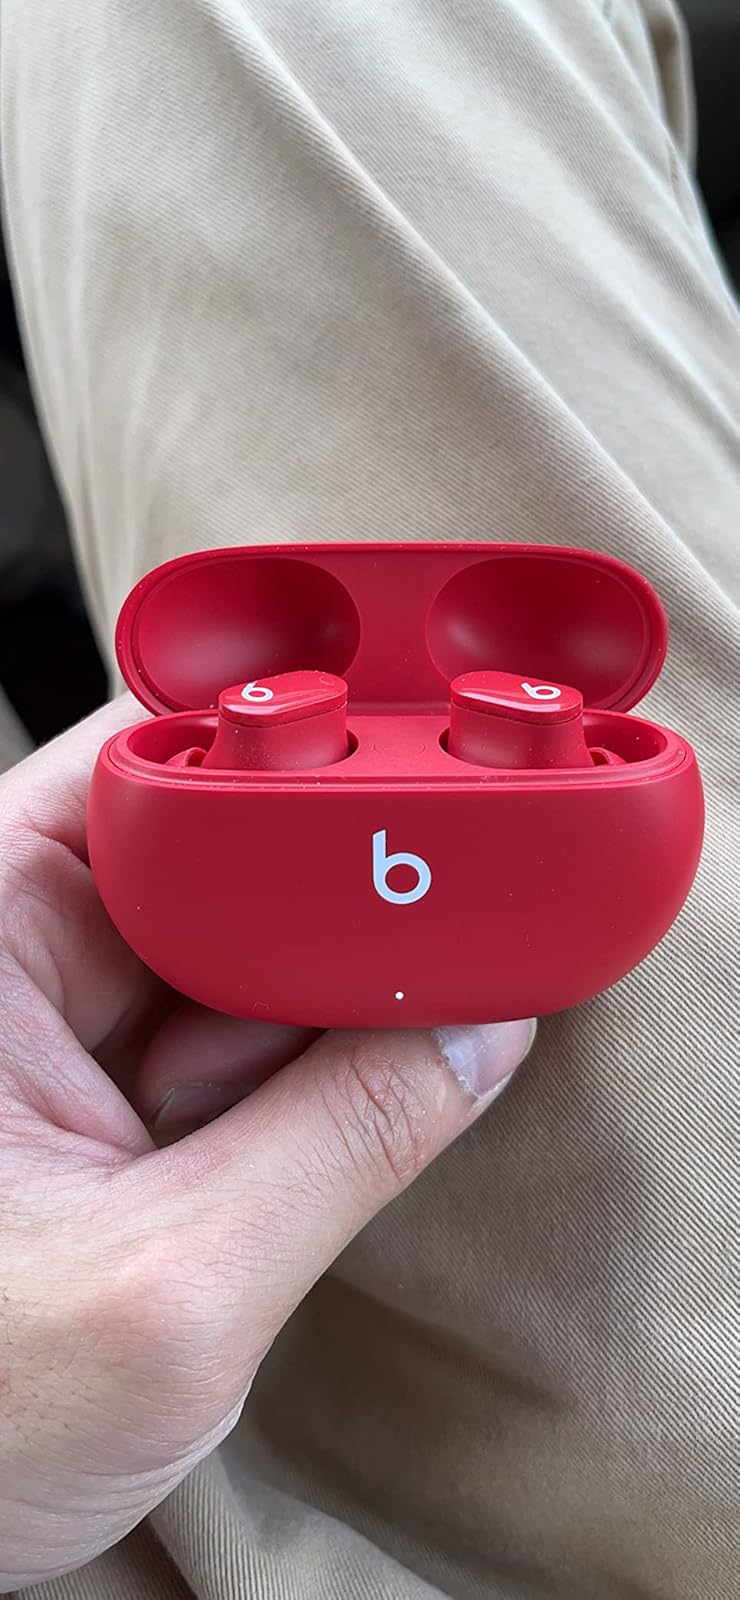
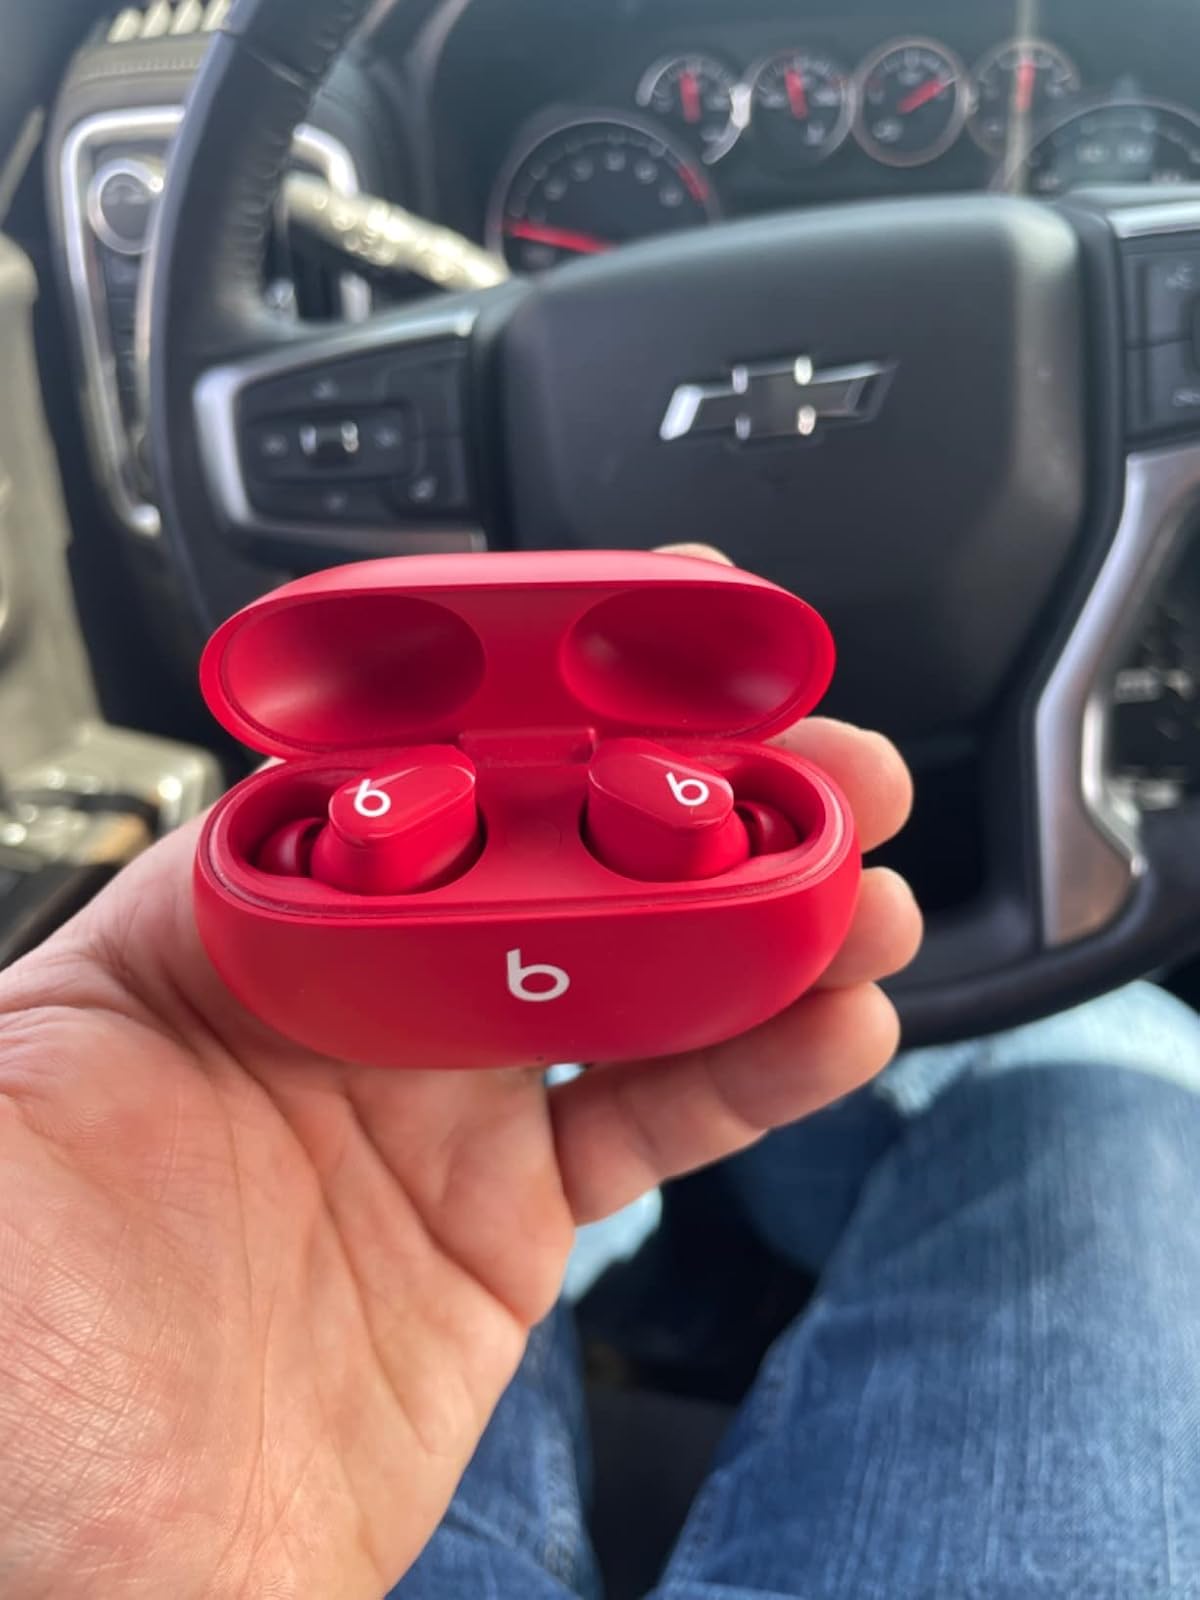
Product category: earbuds
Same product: yes